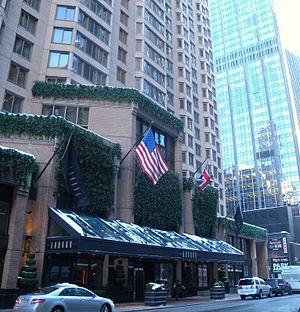
La 54ᵉ Rue est une rue traversant Manhattan à New York, aux États-Unis.